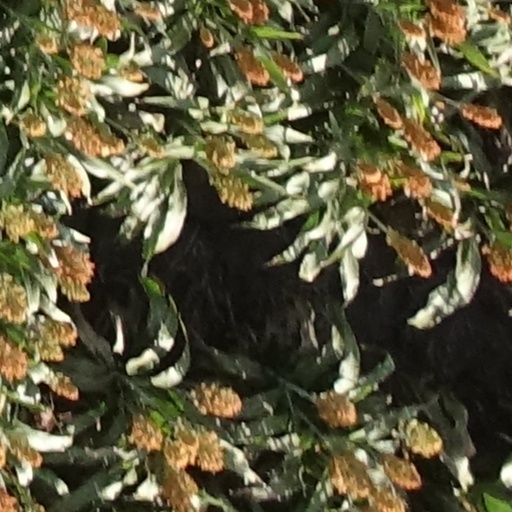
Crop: sorghum